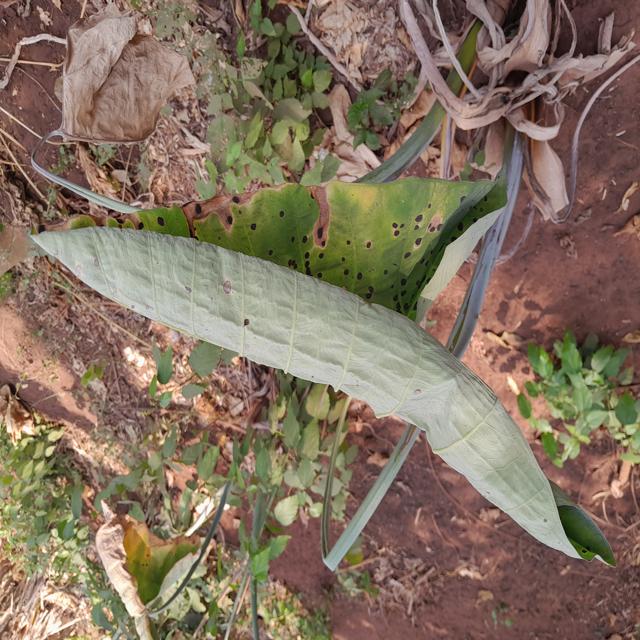
Label: Early_Blight